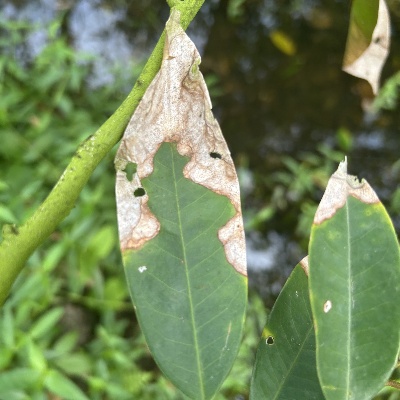
Label: Leaf_Colletotrichum